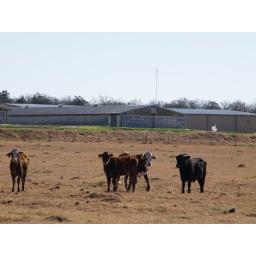
Flatonia Texas Old small town Cattle standing in front of slaughter house building 2010 Buildings Roads Signs